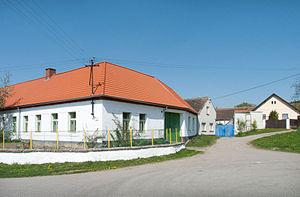
Přední Zborovice est une commune du district de Strakonice, dans la région de Bohême-du-Sud, en République tchèque. Sa population s'élevait à 93 habitants en 2017.